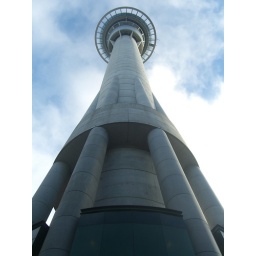
Tallest building in the southern hemisphere...view from the ground